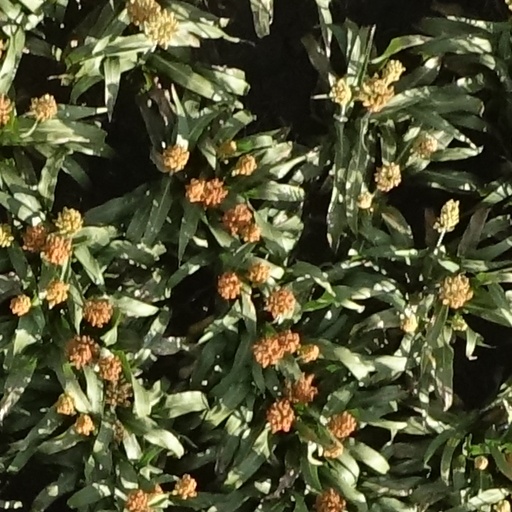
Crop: sorghum